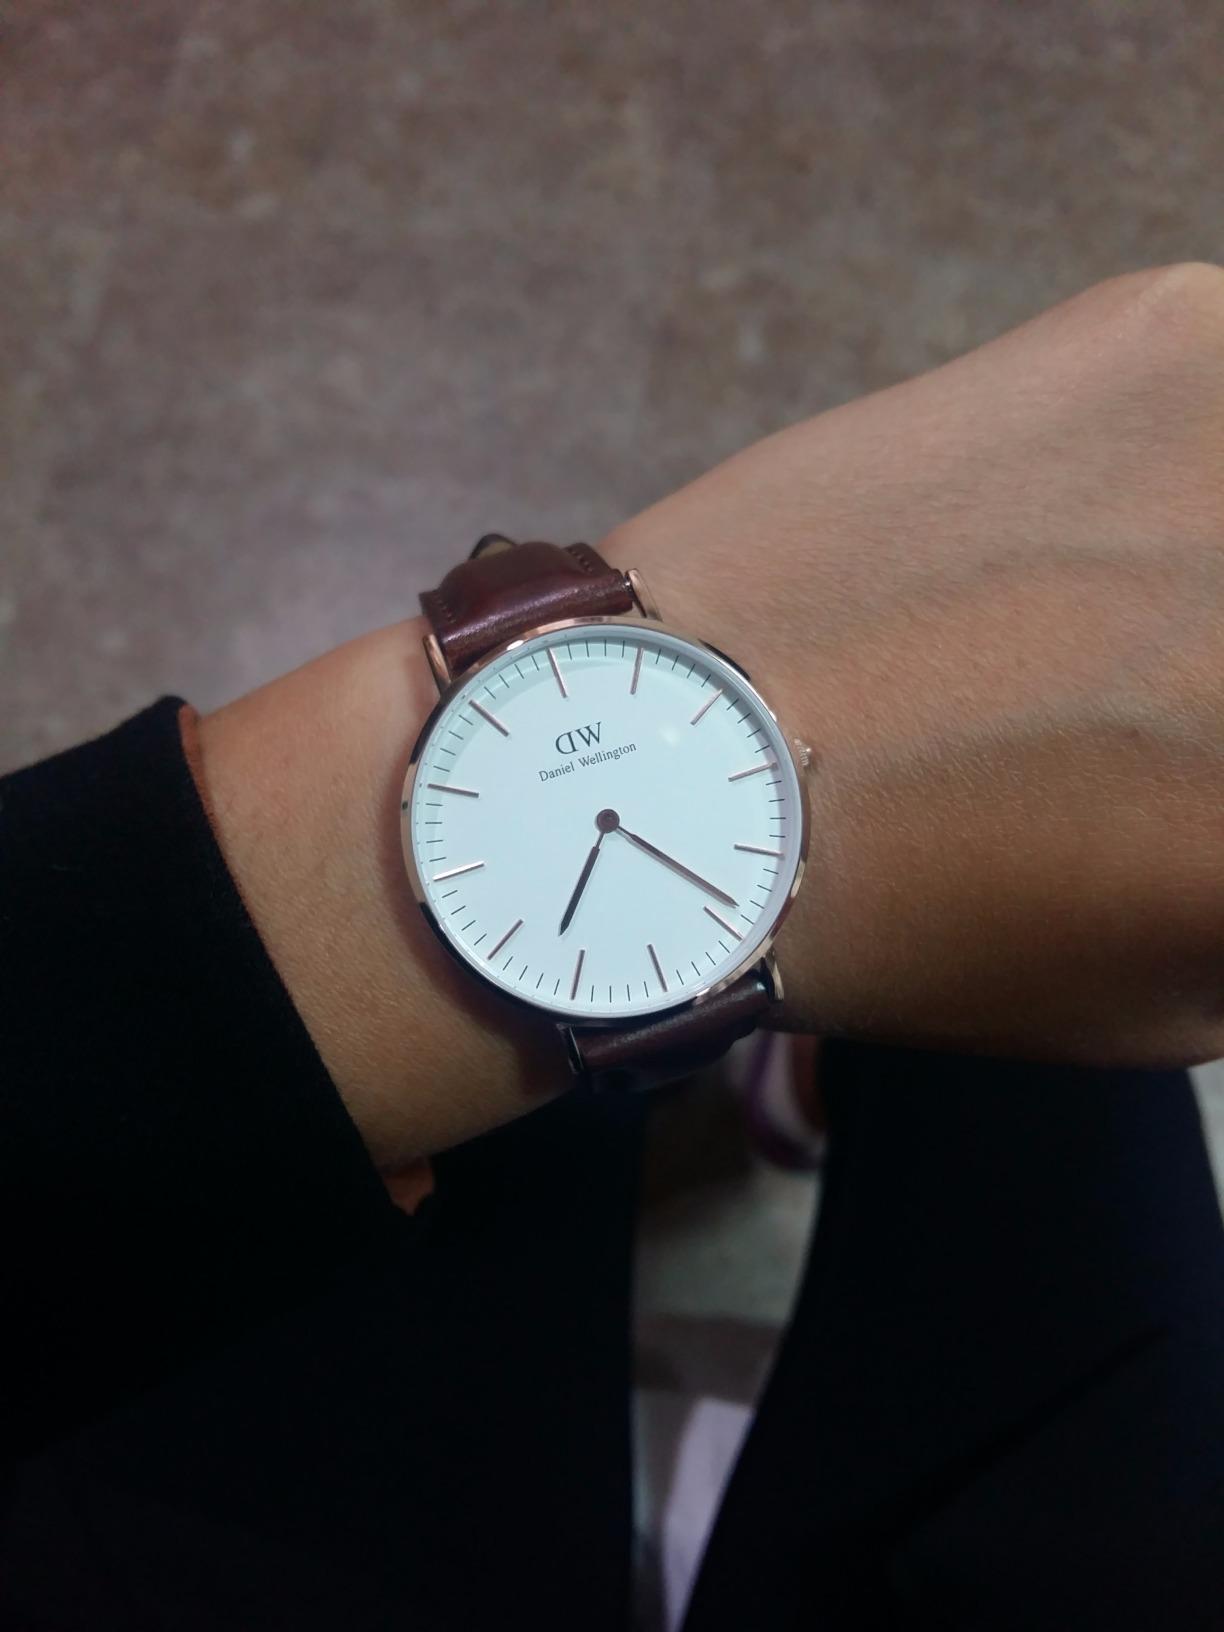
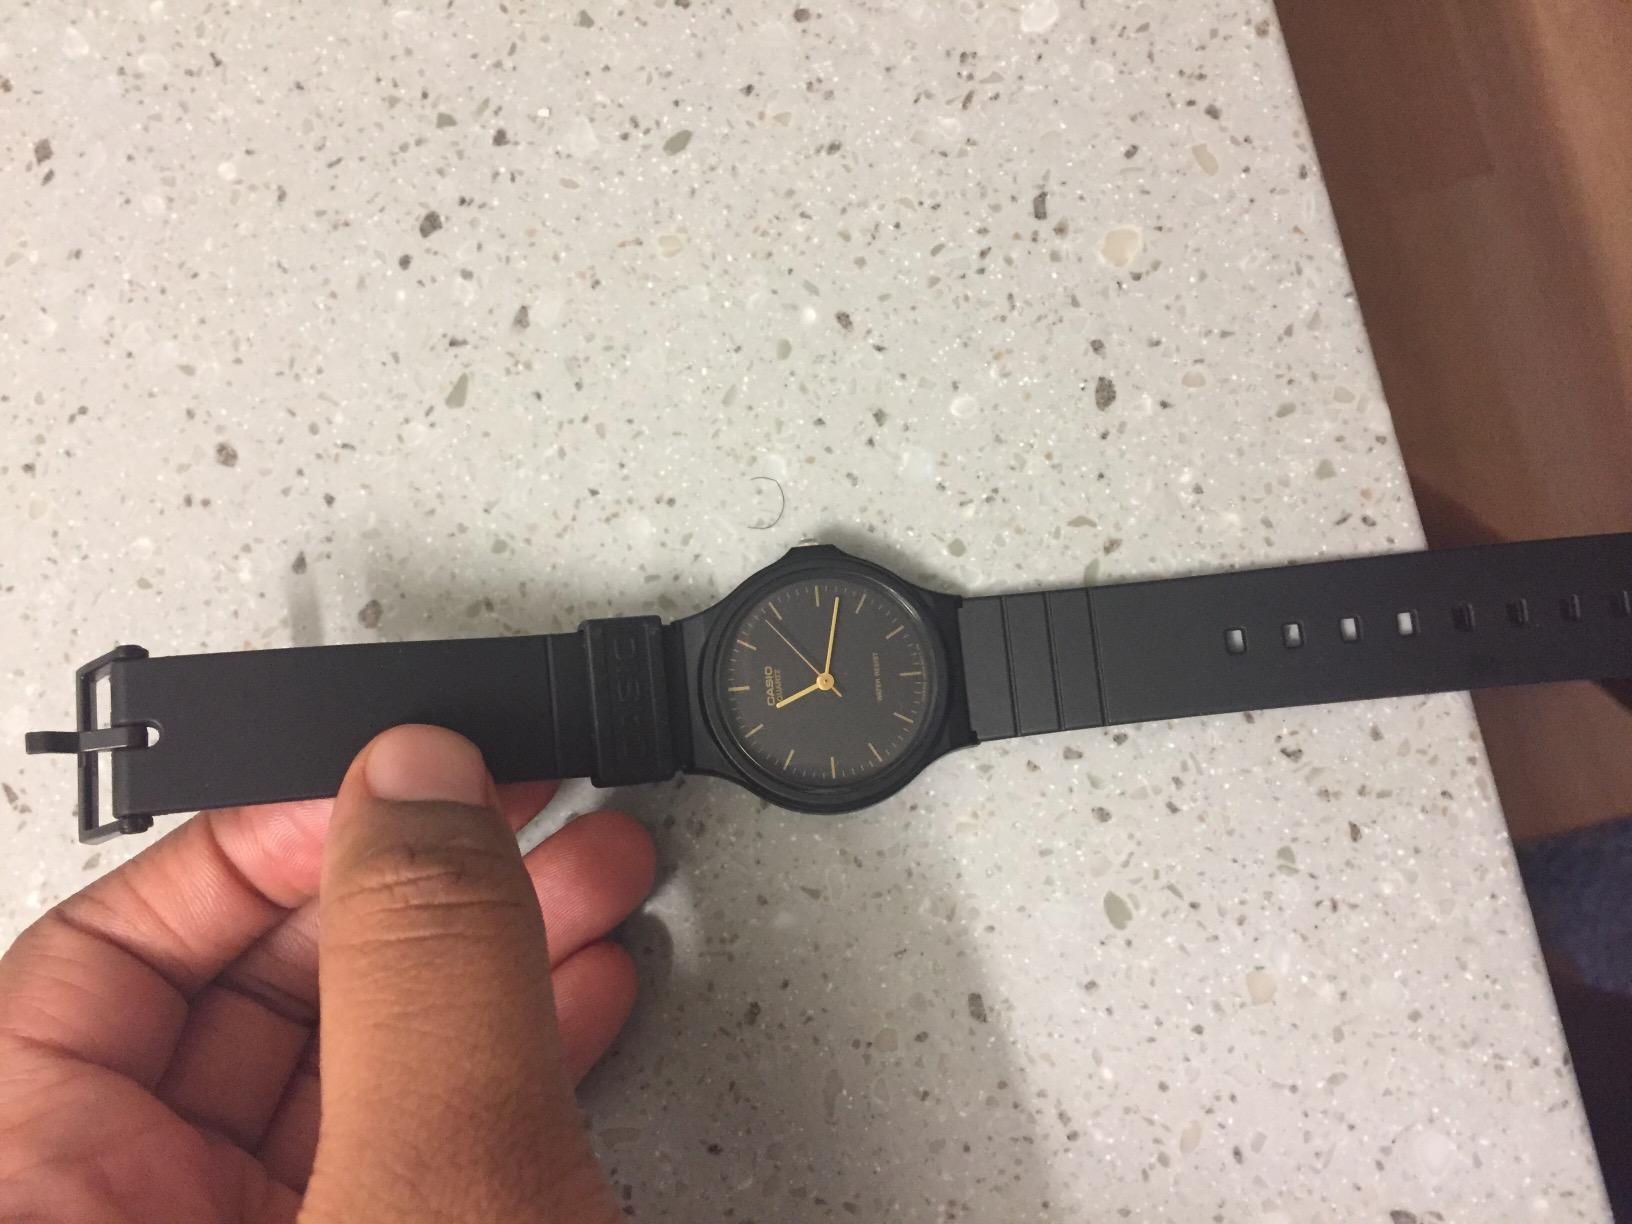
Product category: accessories_watch
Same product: no